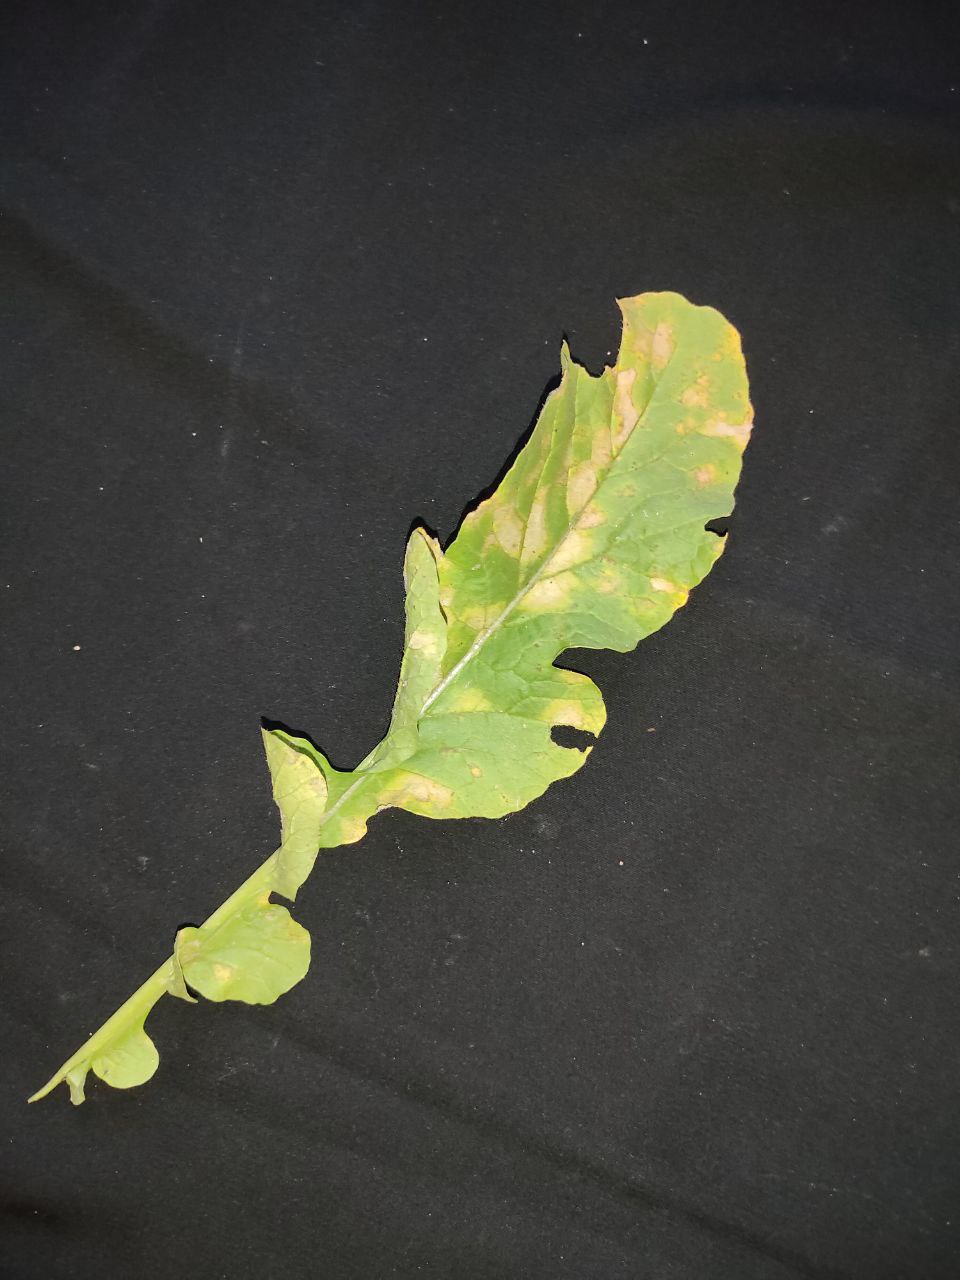
Label: Mosaic virus